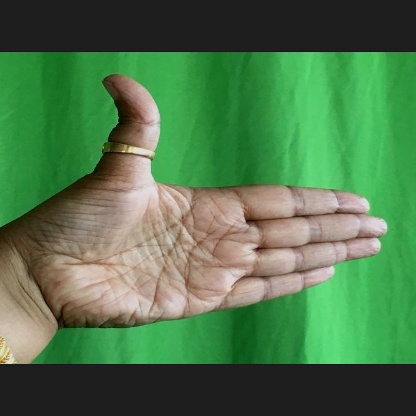
Mudra: Ardhachandran